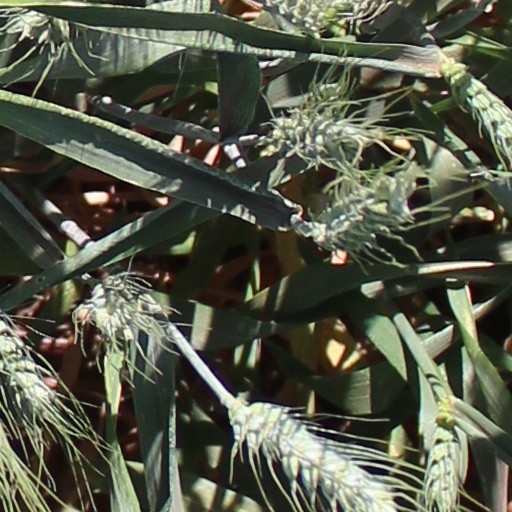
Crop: wheat